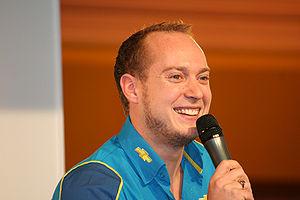
Robert Huff, né le 25 septembre 1979 à Cambridge, est un pilote automobile anglais. En 2012, il a remporté le championnat du monde des voitures de tourisme, sur Chevrolet. En 2014, il signe chez Lada Sport après une année passée chez le team ALL-INKL.COM Münnich Motorsport, avec notamment Marc Basseng. Pour la saison 2016, il rejoint les rangs de l'équipe officielle Honda Racing.